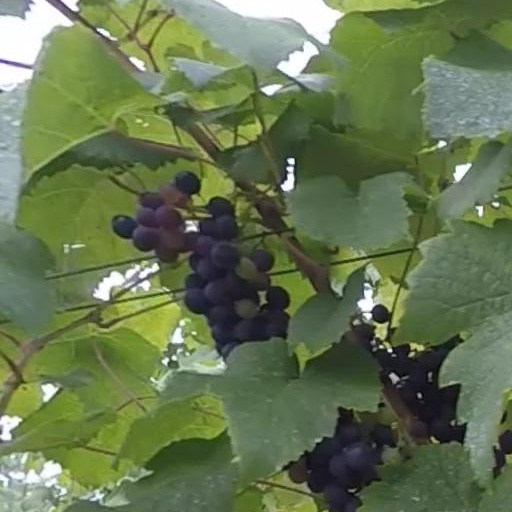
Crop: grape